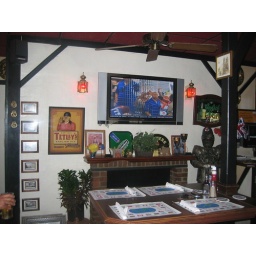
The table settings are in place, the plasma screen is on. All that's missing is England and the punters.